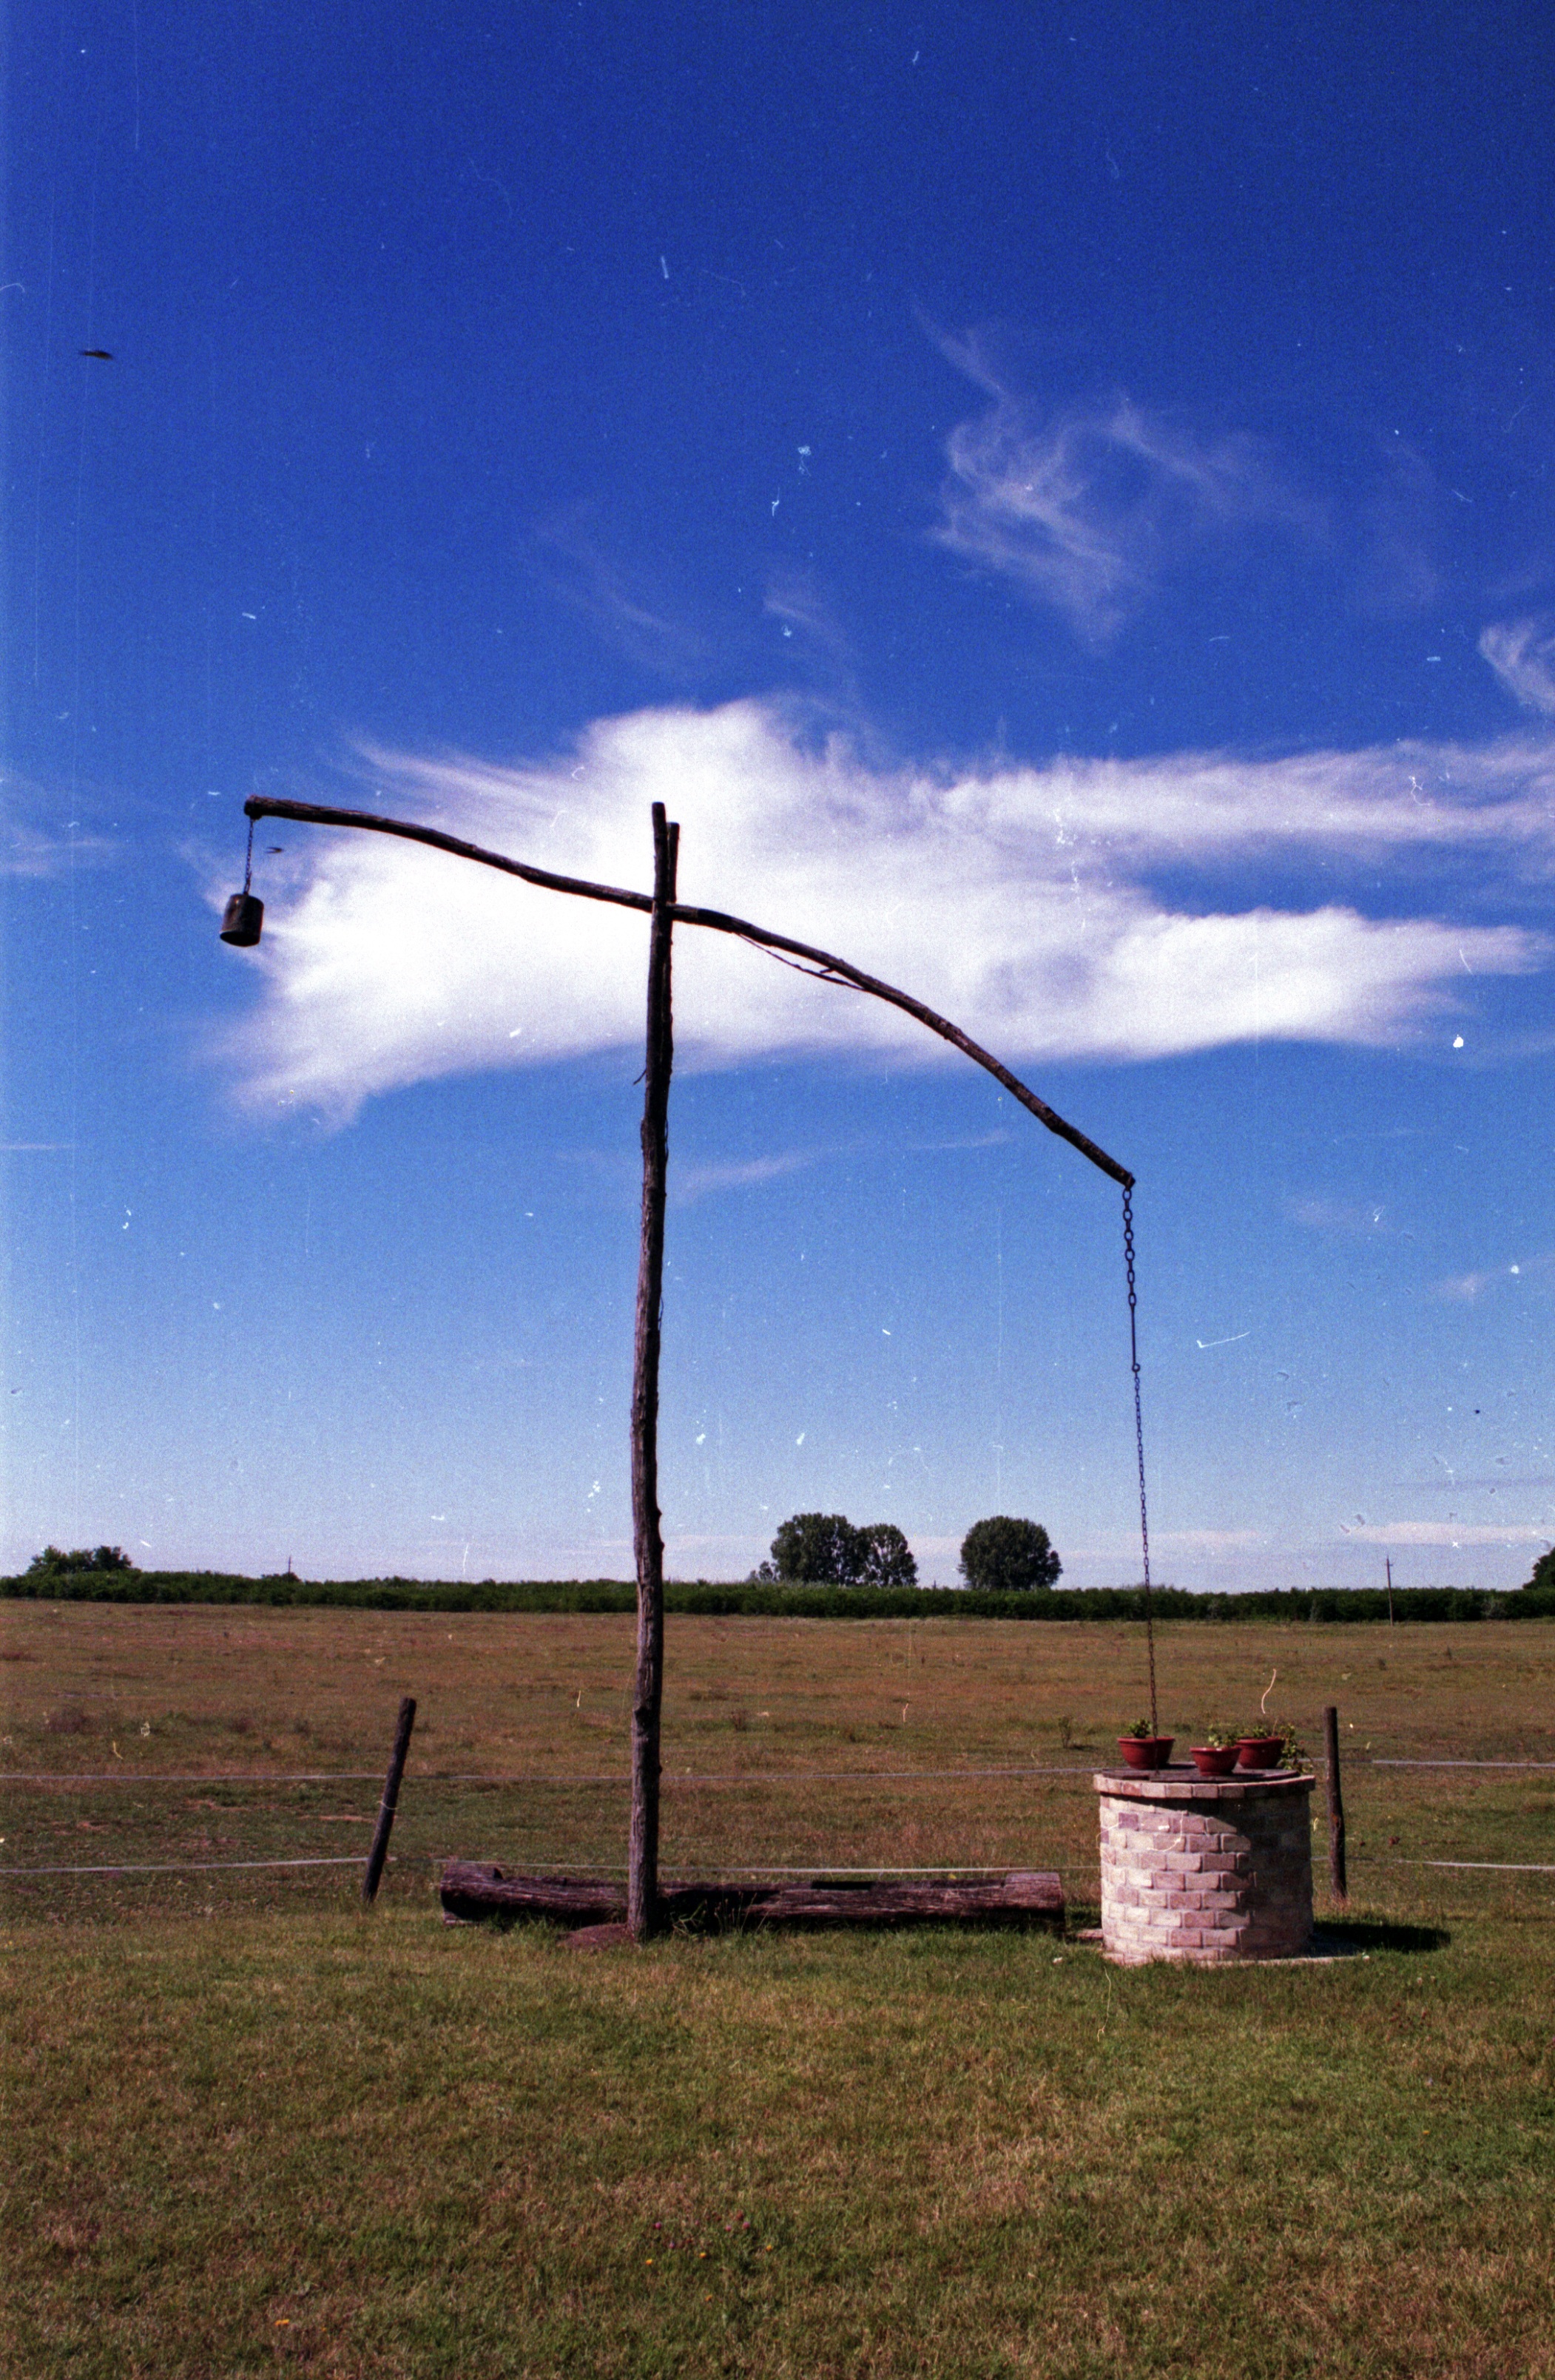
landscape, water, nature, grass, cloud, sky, farm, prairie, countryside, windmill, wind, old, summer, village, europe, rural, green, machine, wind turbine, street light, plain, bucket, wooden, well, wind farm, scene, draw, traditional, rural area, shadoof, atmosphere of earth